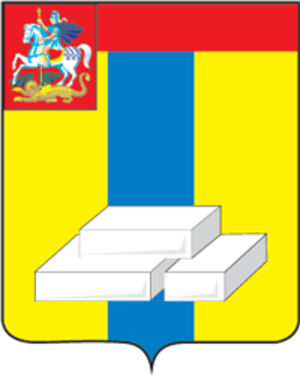
Domodedovo
Domodedovo er en by, der er det administrative center for Domodedovo bymæssige okrug i Moskva oblast, Rusland. Byen har 127.850 indbyggere. Domodedovo ligger 37 km syd for Moskvas centrum. De nærmeste byer er Podolsk og Vídnoje, begge omkring 20 km væk.